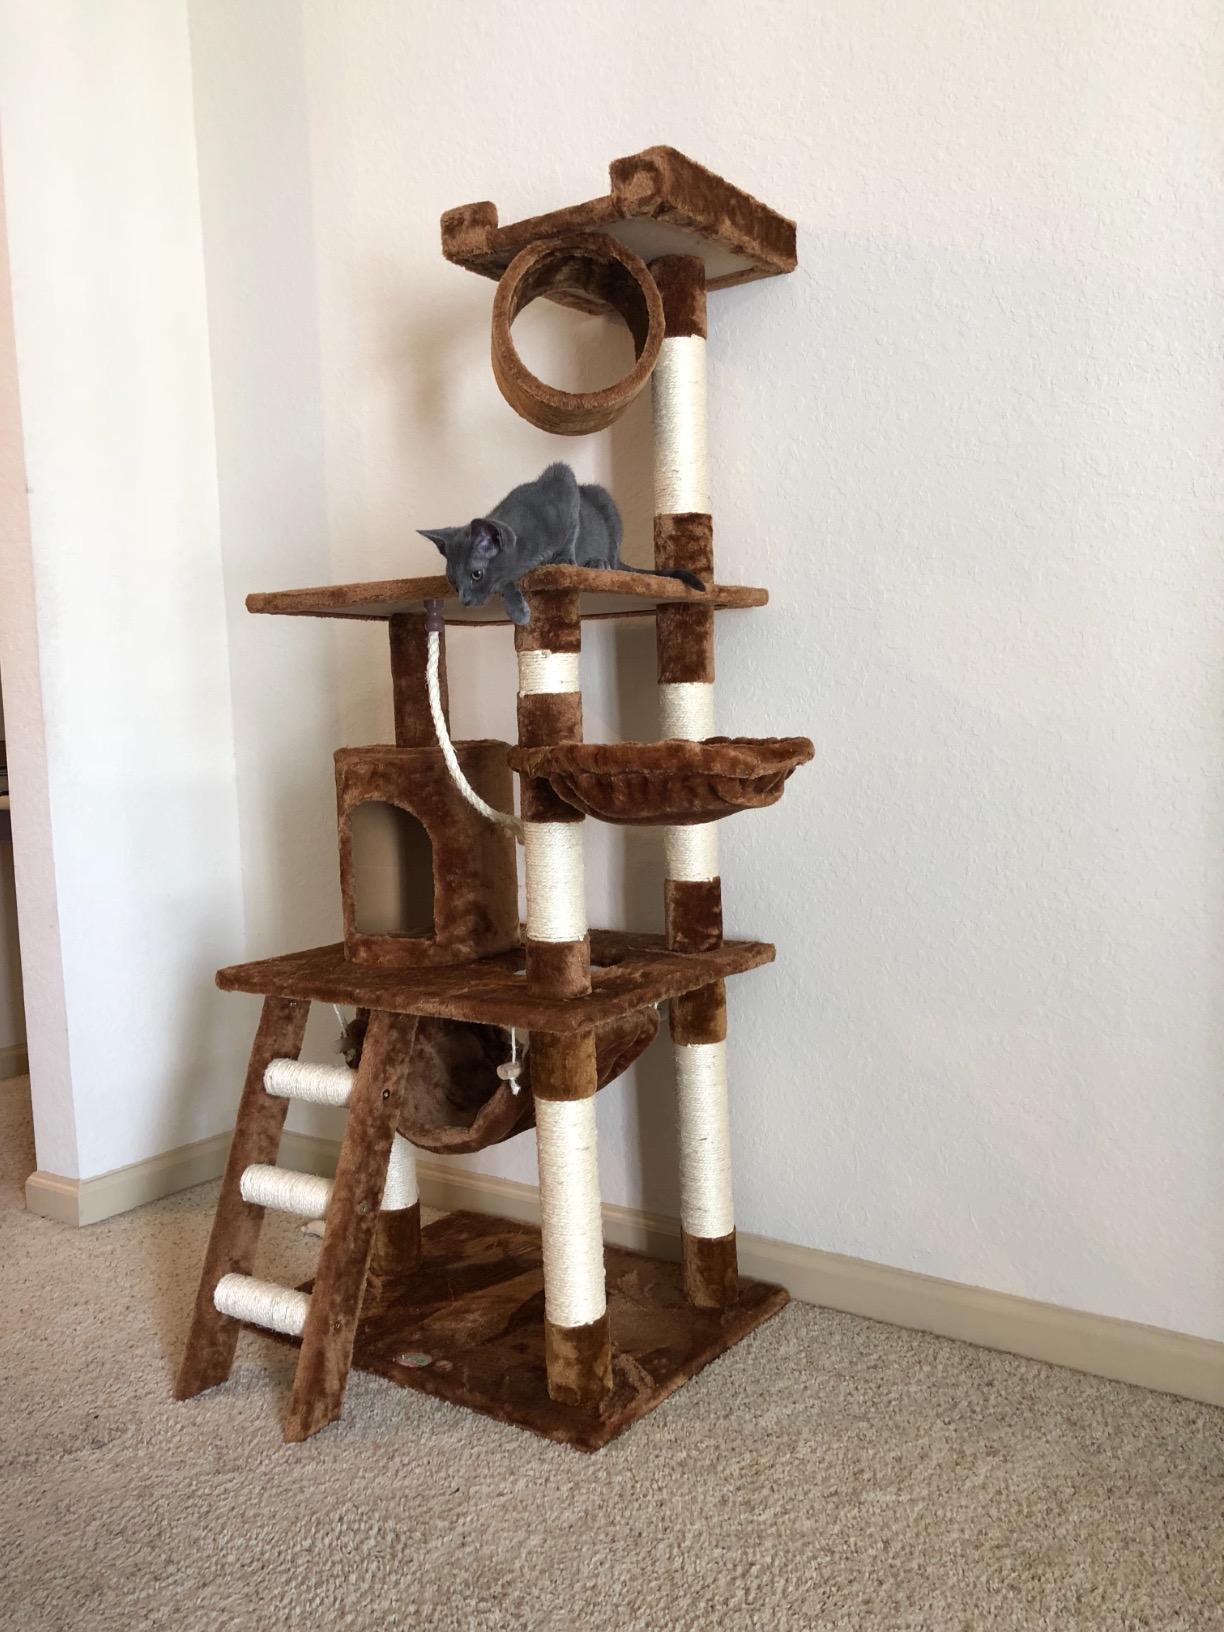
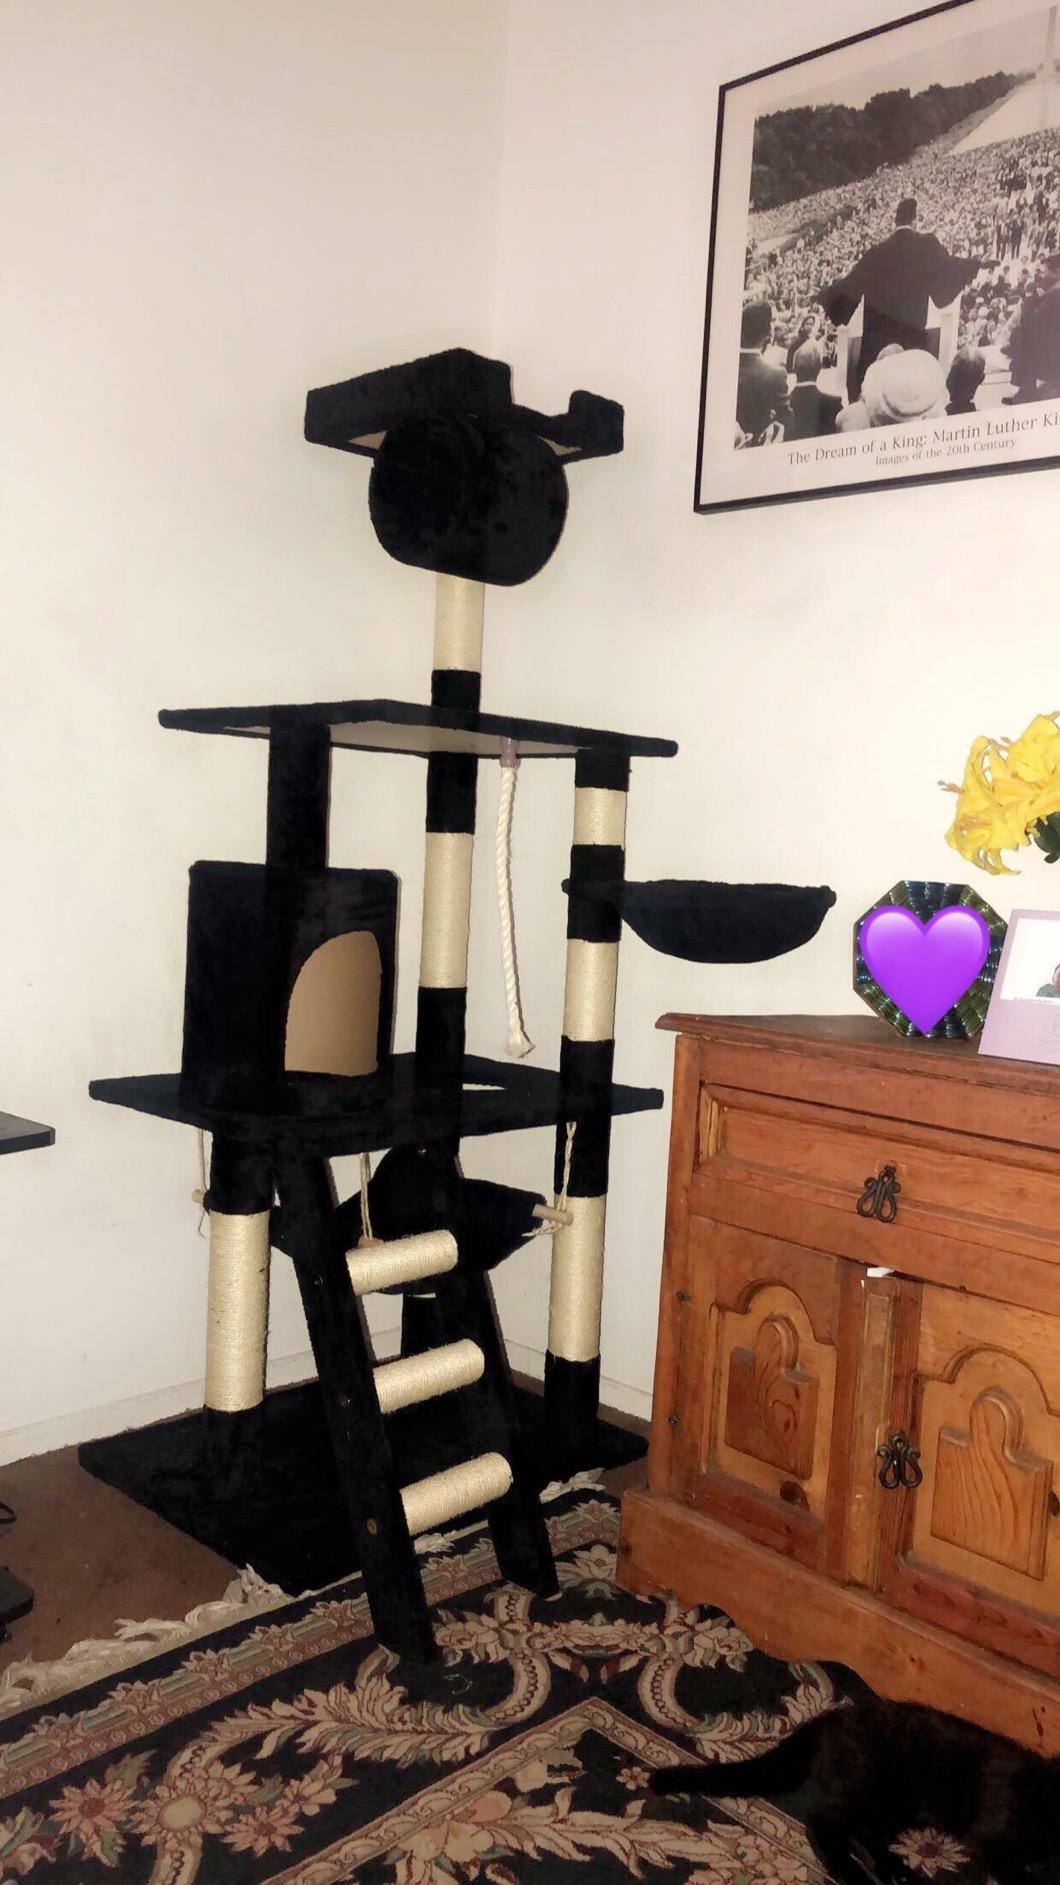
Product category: items_cat tree
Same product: no